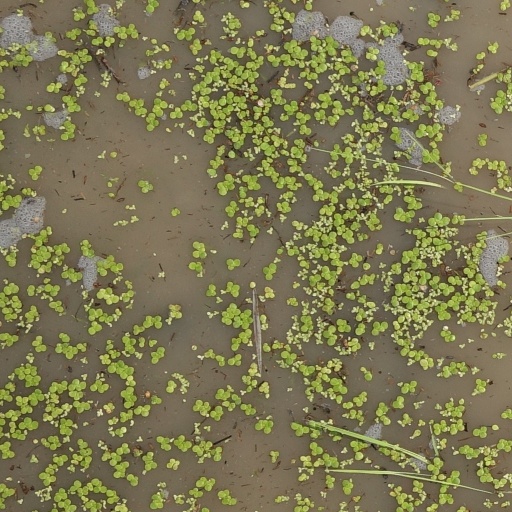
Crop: rice